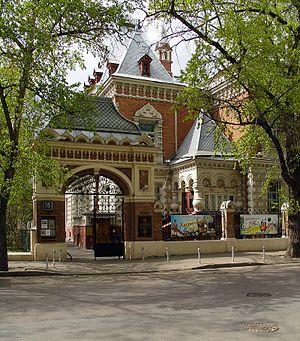
Adolf Wilhelm Erichson, russifié en Adolf Ernestovitch Erichson, né en 1862 à Moscou et mort en 1940 à Paris, est un architecte suédois de Russie surtout connu pour ses constructions inspirées de l'Art nouveau.